Eulogio Gillow y Zavalza

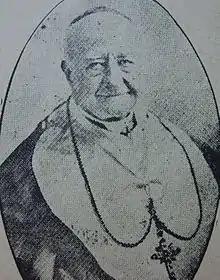
Portrait of the Archbishop

Eulogio Gregorio Clemente Gillow y Zavala was the first archbishop of the Roman Catholic Archdiocese of Antequera, Oaxaca located in Oaxaca de Juarez, Oaxaca, Mexico. He was the key cleric in President Porfirio Díaz's policy of conciliation with the Roman